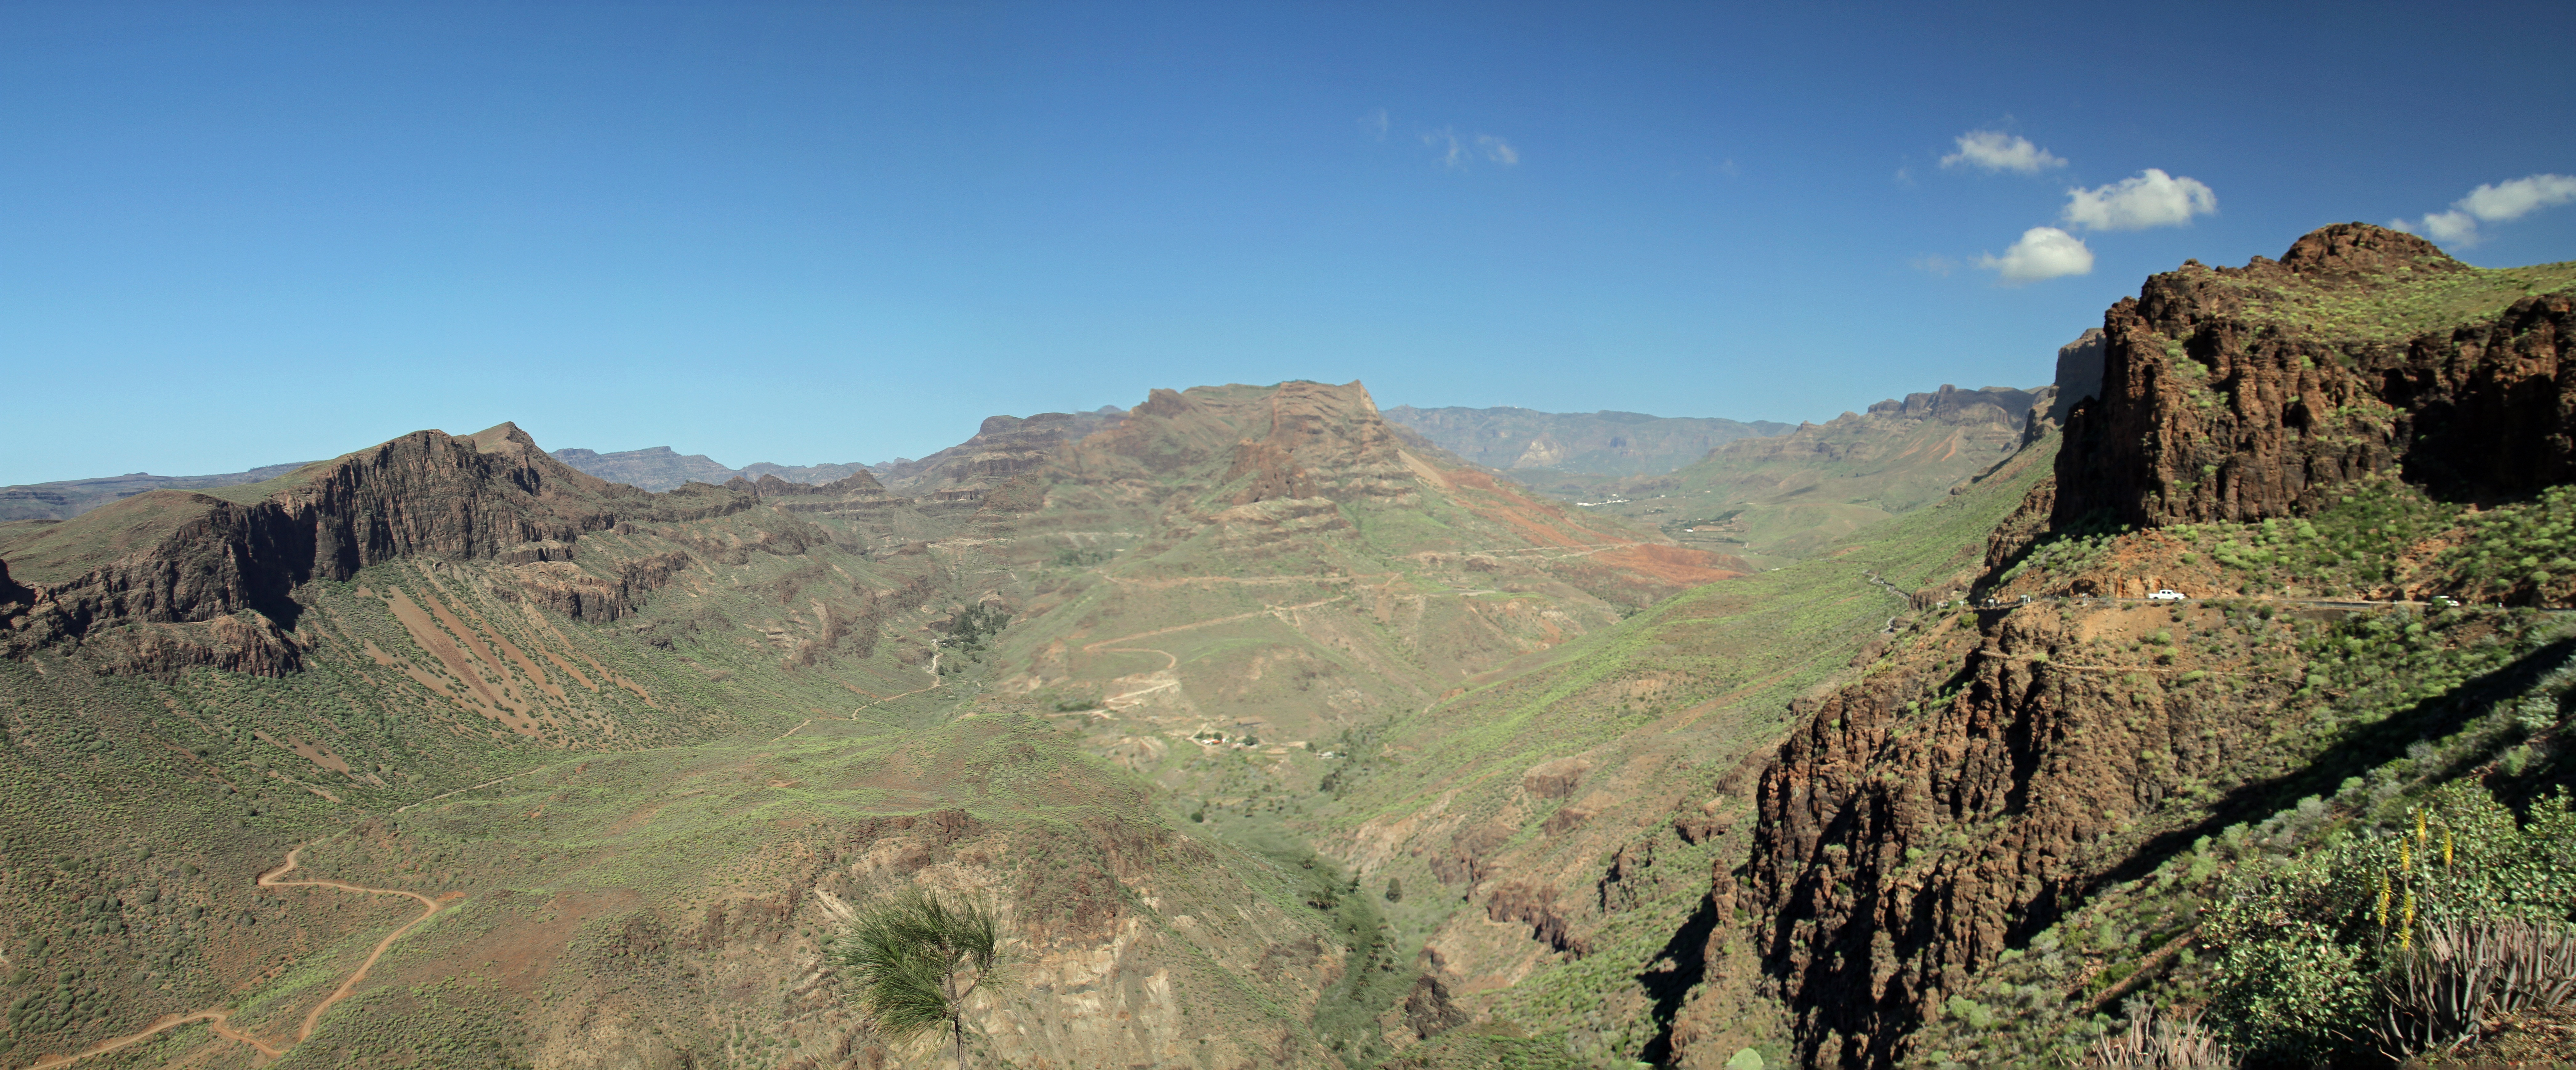
landscape, nature, mountain, trail, valley, mountain range, panorama, formation, cliff, canyon, terrain, national park, ridge, spain, geology, badlands, gran, plateau, escarpment, islands, volcanic, wadi, canary, landform, canaria, geographical feature